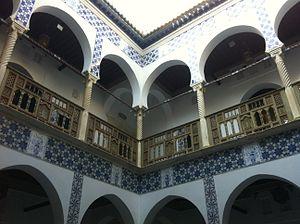
La 4ᵉ session du Comité du patrimoine mondial a eu lieu du 1ᵉʳ septembre 1980 au 5 septembre 1980 à Paris, en France.